Chizuk

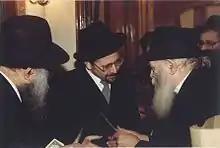
The Lubavitcher Rebbe giving chizuk

The Hebrew word "chizuk" originates from the root ח.ז.ק. ("chet-zayin-kuf"), which means "to strengthen" or "to become strong." It is closely related to the word "chazak" (strong) and is often used in contexts of giving or receiving encouragement. In the Torah, the term appears in various forms, such as in the command "Chazak ve'ematz" ("Be strong and courageous") given to Joshua by Moses in Deuteronomy 31:23.